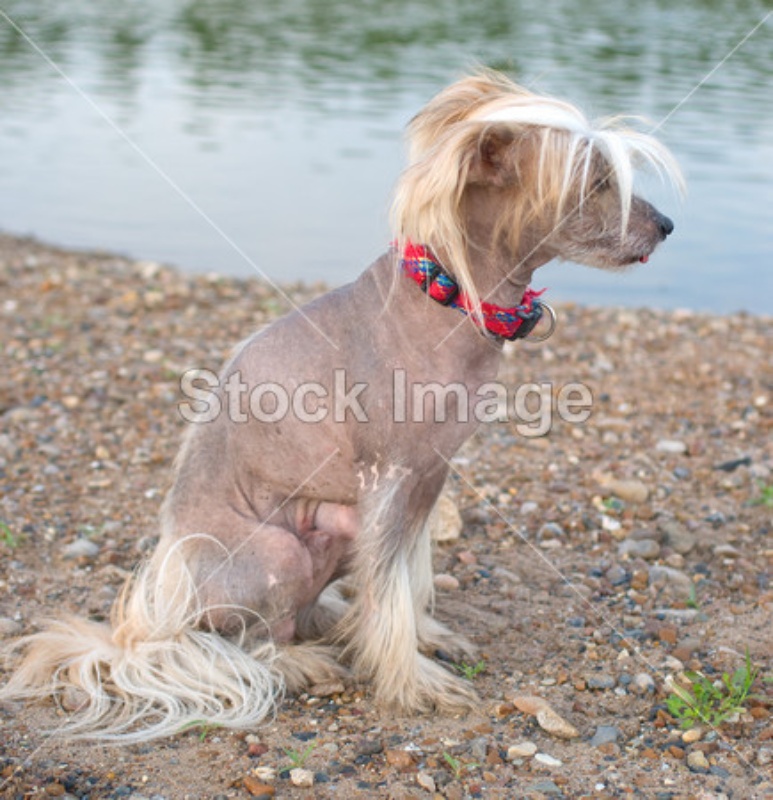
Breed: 234-n000093-Chinese_Crested_Dog